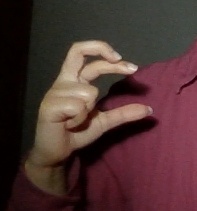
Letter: thal